RC Strasbourg Alsace

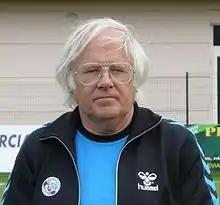
Gilbert Gress. A prominent figure in the history of Strasbourg, he made his debut as a footballer with the team and finished his career there. He then went on to coach Strasbourg in three different spells (the last of which was in 2009), leading the team to its first national title.

Founded in 1906 as "Fußballclub Neudorf", Racing Club de Strasbourg Alsace's history has been marked by constant periods of instability, firstly due to political issues (for the first forty years of its existence, the club played alternately in the French and German championships because of the dispute between the two countries over Alsace), and secondly due to corporate issues. In spite of this, the team was able to carve out a place for itself in the golden roll of the French league by winning a number of trophies, the most important of which was the championship in the 1978–79 season.